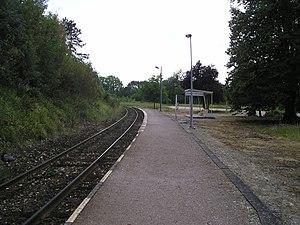
La halte de Simandre-sur-Suran en 2005
La gare de Simandre-sur-Suran est une gare ferroviaire française de la ligne de Bourg-en-Bresse à Bellegarde, située sur le territoire de la commune de Simandre-sur-Suran, dans le département de l'Ain, en région Auvergne-Rhône-Alpes.